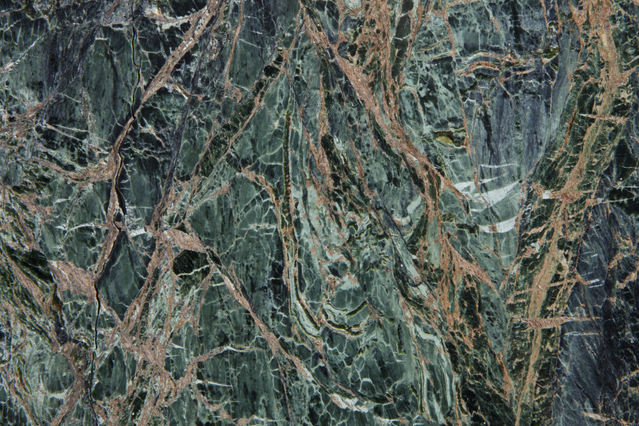
Texture: veined